Women's sports

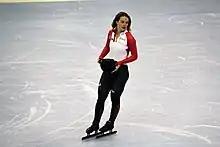
Kim Boutin a Canadian short track speed skater.

In Canada, the majority of feminist ideologues in sport claim slow growth in participation in girls' and women's sports programs (with male and female categories) are due to a number of factors. While both girls and women have historically had low levels of interest and participation, sports feminists in Canada have contended that these differences are largely due to patriarchy and the fact that there are fewer women than men in leadership positions in academic administration, student affairs, athletics, and coaching.